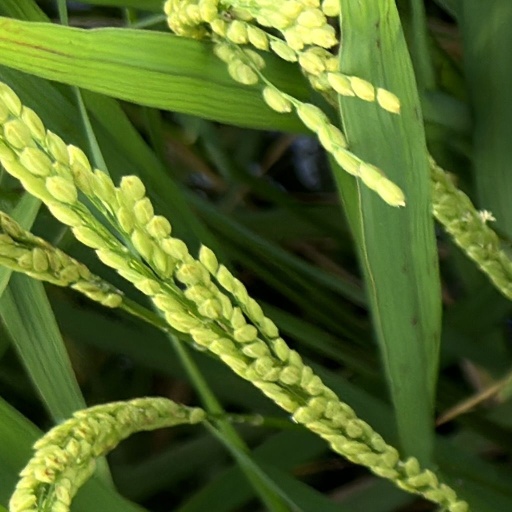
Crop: rice